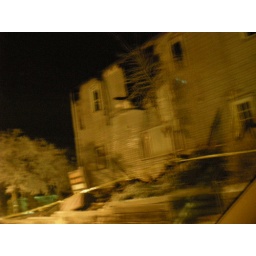
On my way to shop I found the road blocked due to fire of apartment building in Loretto